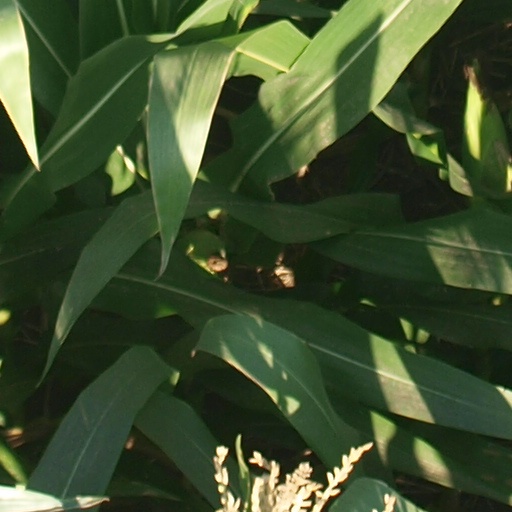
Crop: maize; corn